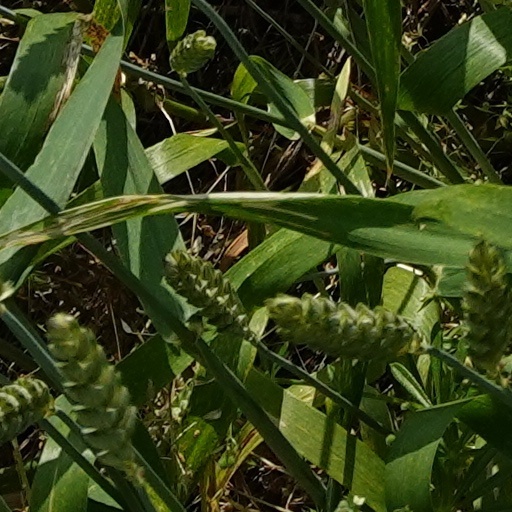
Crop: wheat